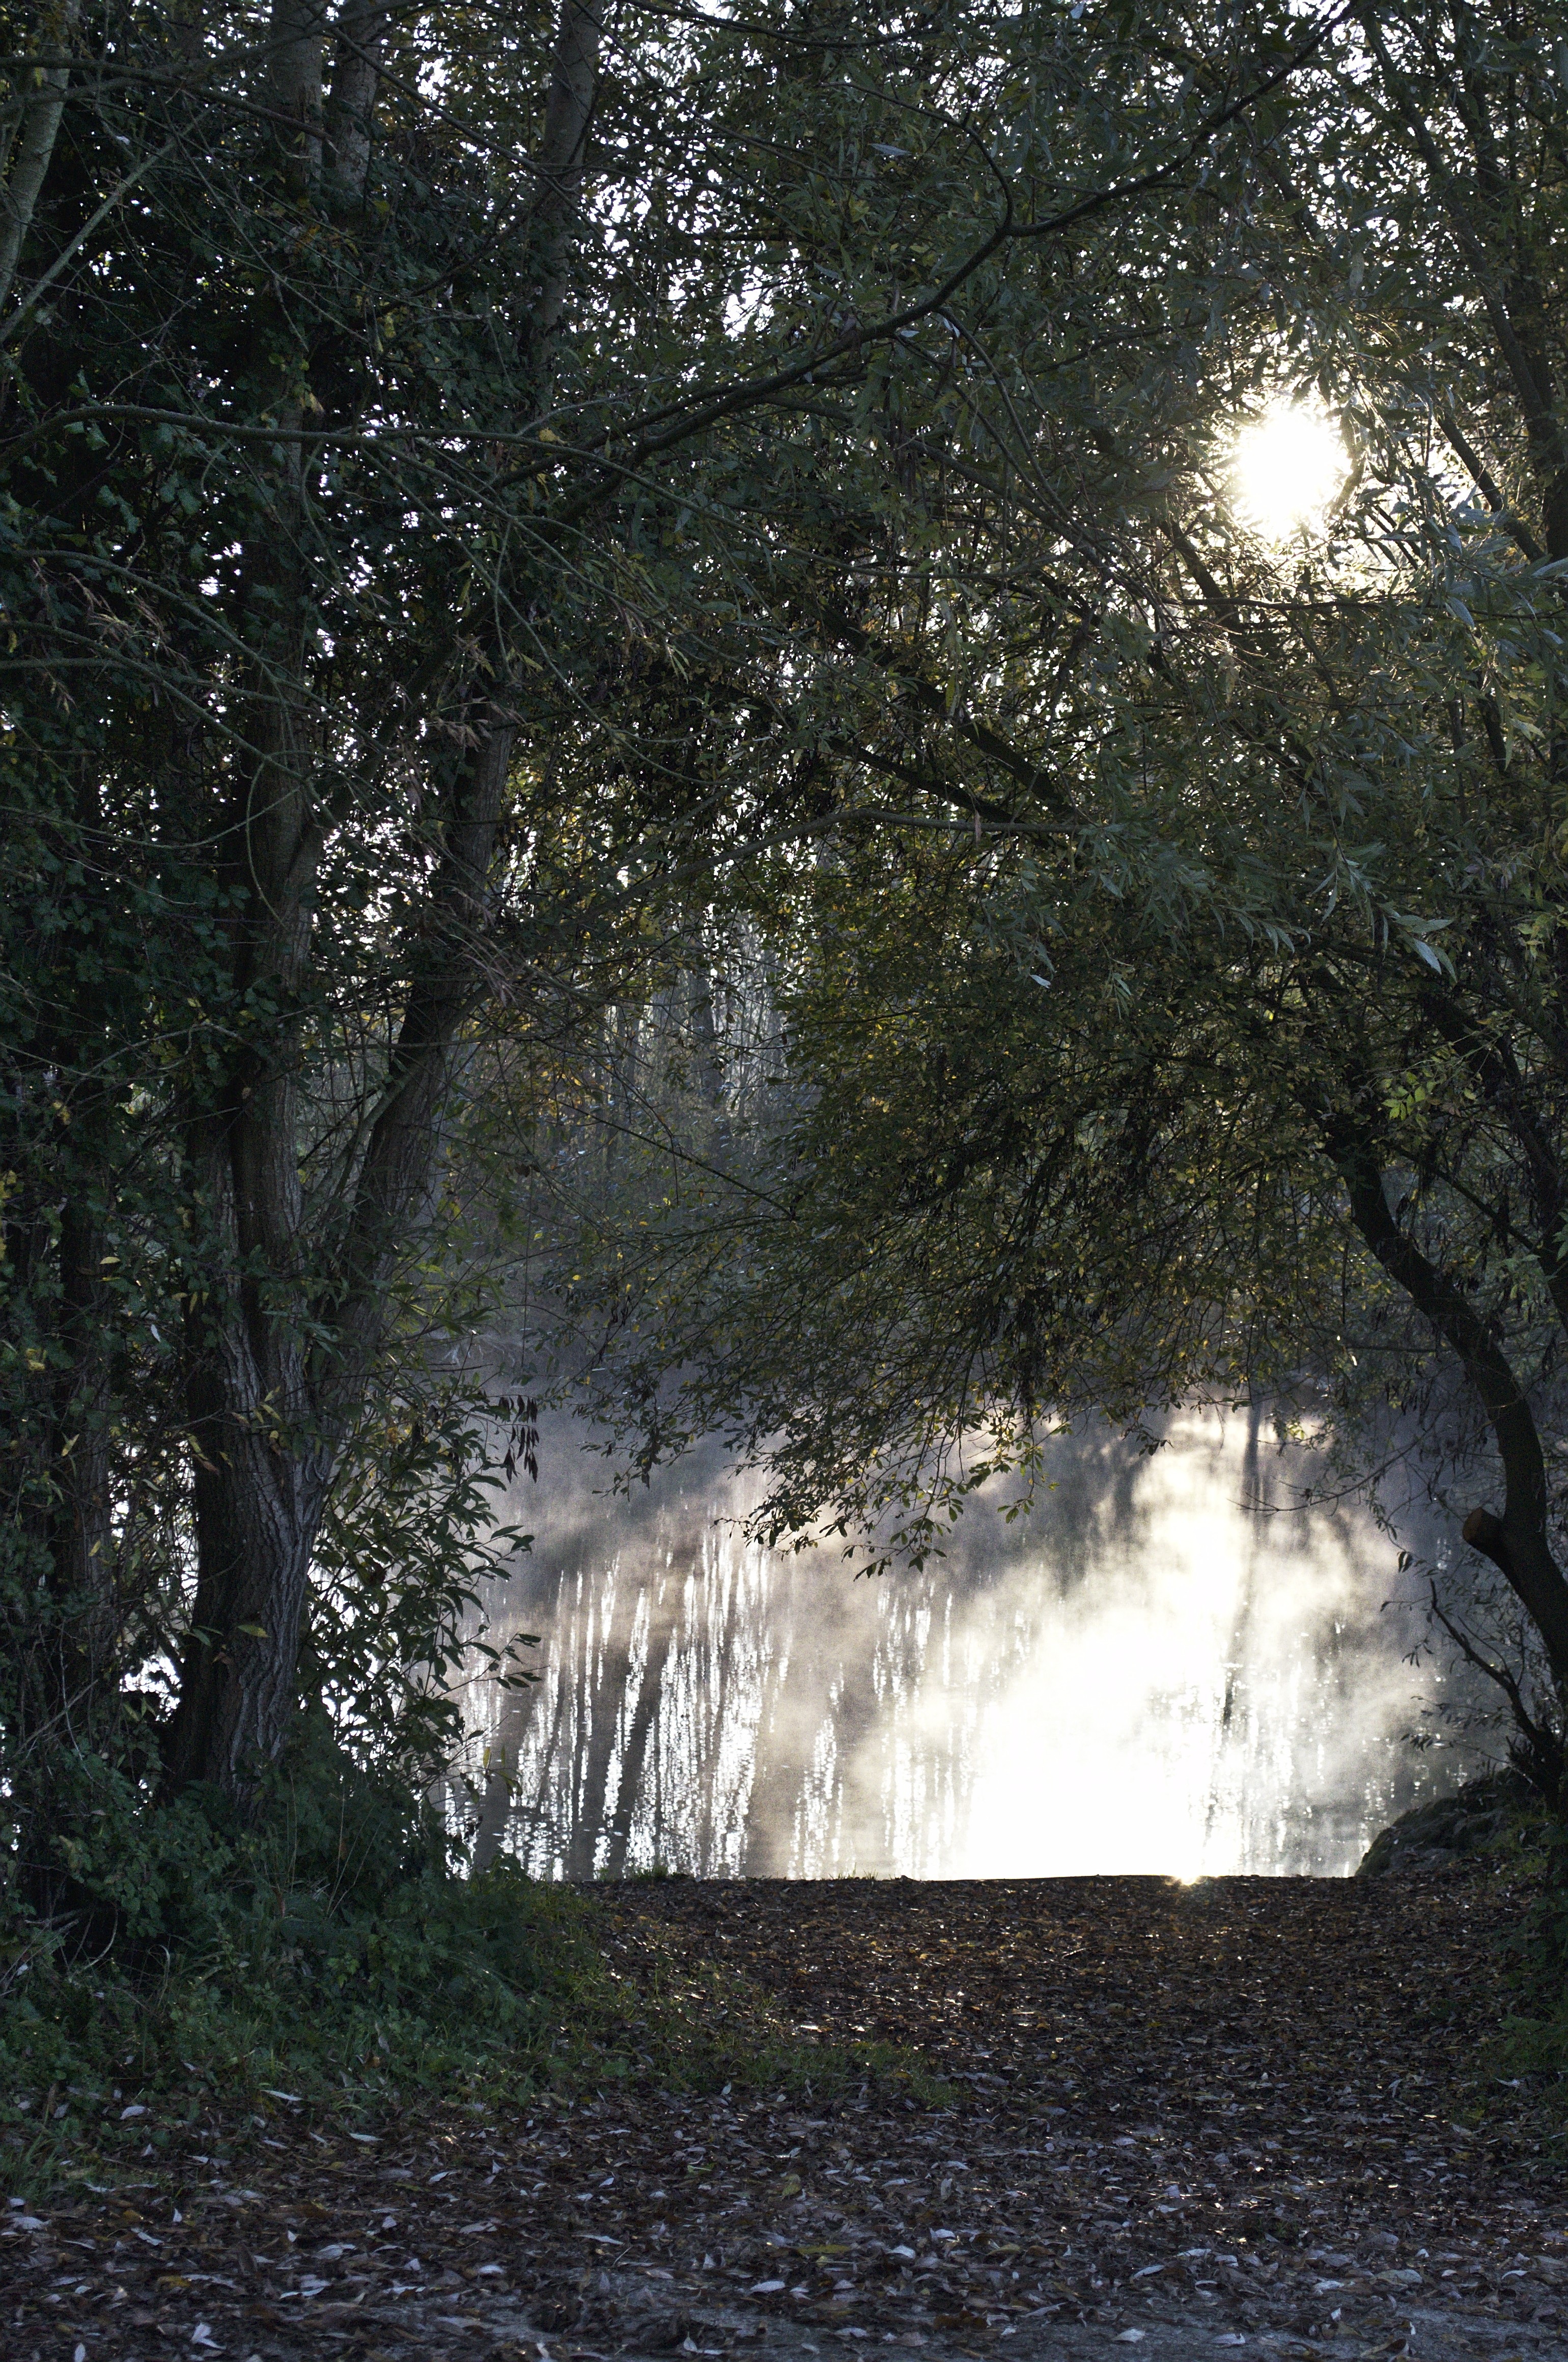
landscape, tree, water, nature, forest, path, snow, winter, light, fog, mist, sunlight, leaf, fall, river, ice, reflection, autumn, weather, season, trees, woodland, habitat, water feature, waterpolo, natural environment, atmospheric phenomenon, woody plant